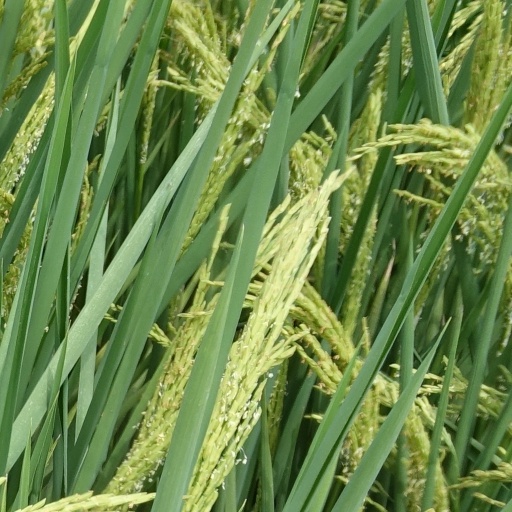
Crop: rice